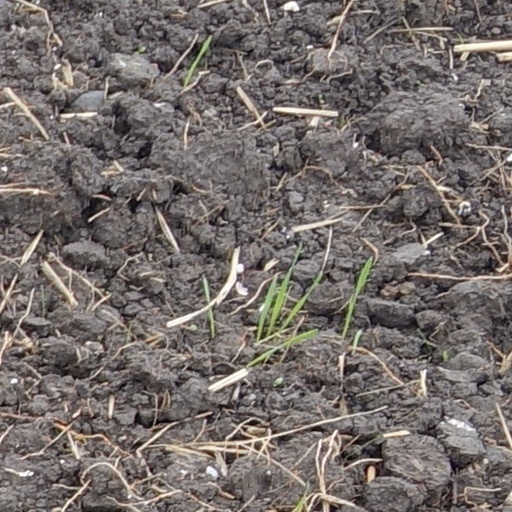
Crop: wheat